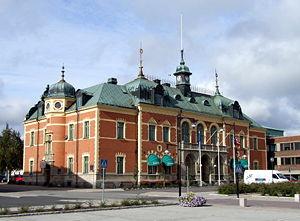
Haparanda est une ville de Suède, chef-lieu de la commune de Haparanda dans le comté de Norrbotten. 10 300 personnes y vivent.